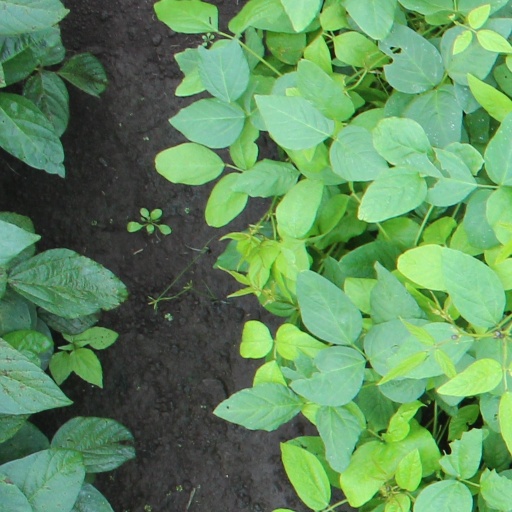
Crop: soybean